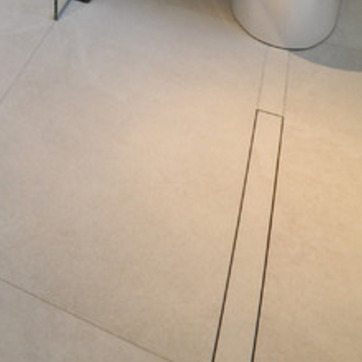
Material: tile